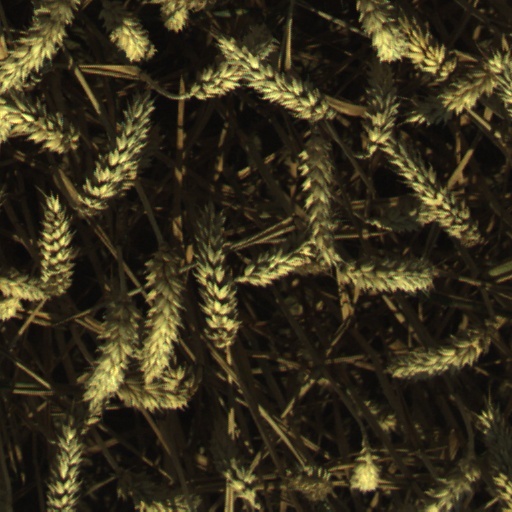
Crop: wheat